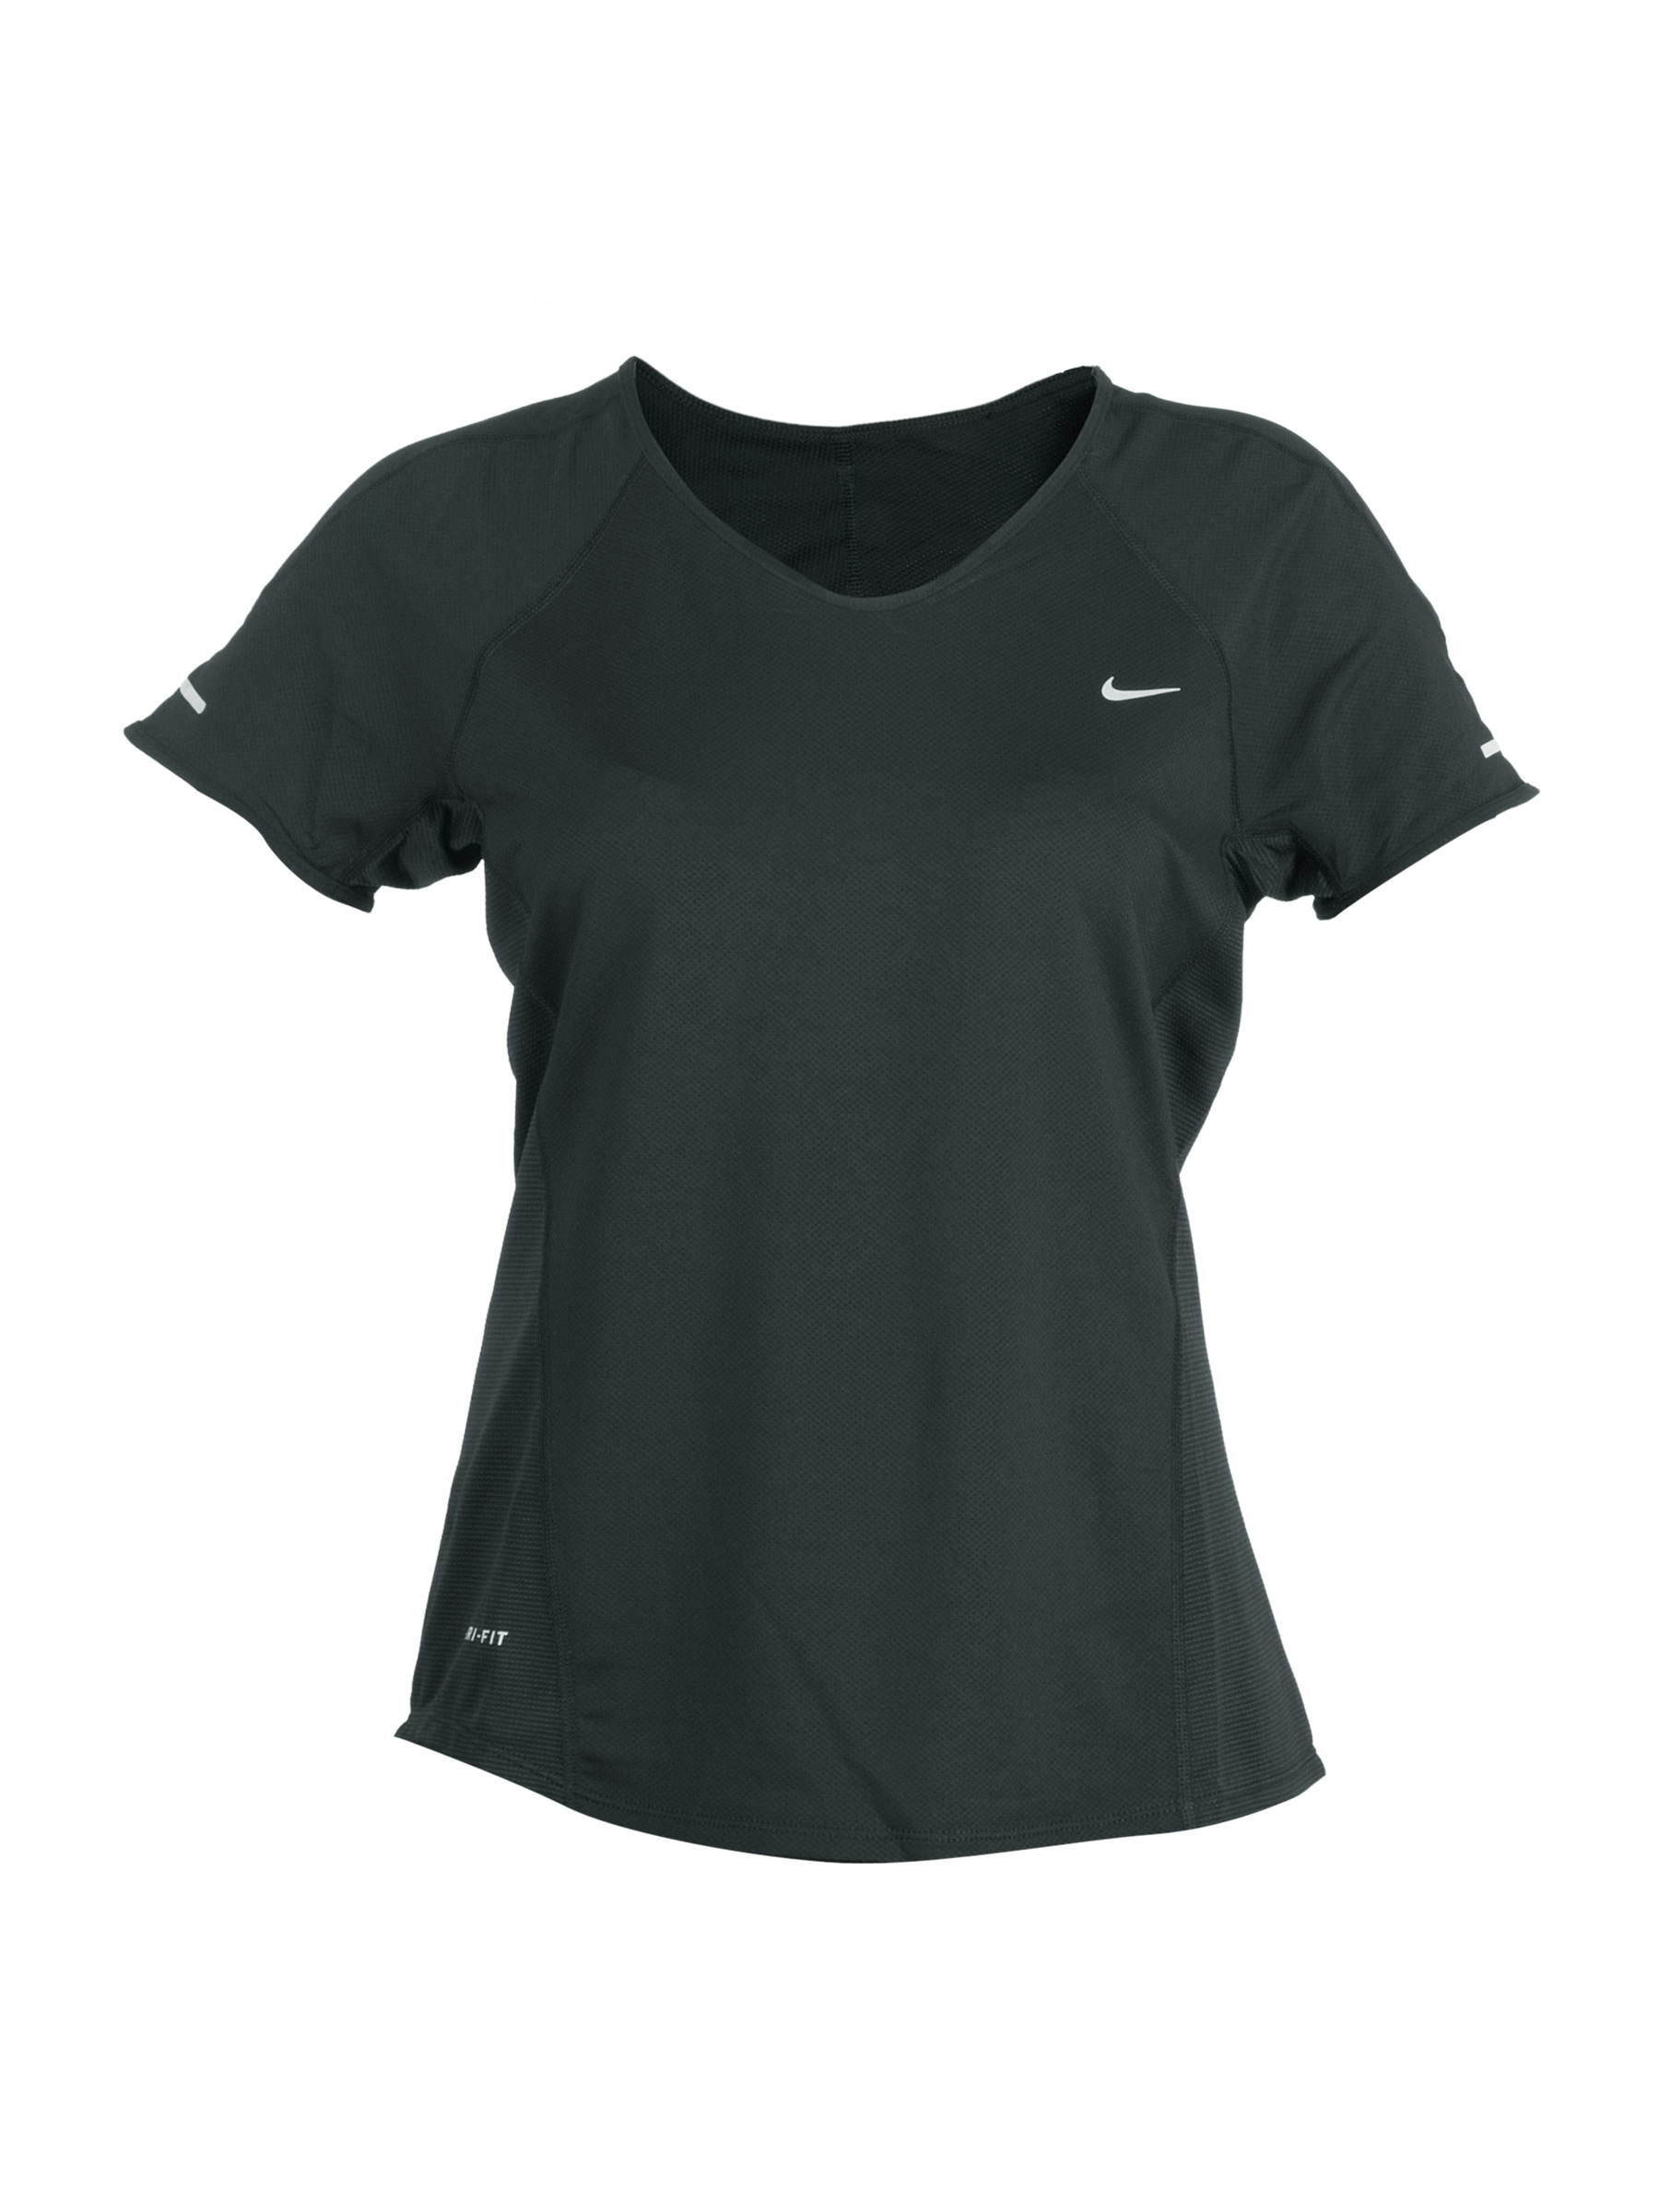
Nike Women Sphere Black T-shirt
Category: Apparel / Topwear / Tshirts
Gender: Women
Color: Black
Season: Fall 2011
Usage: Sports